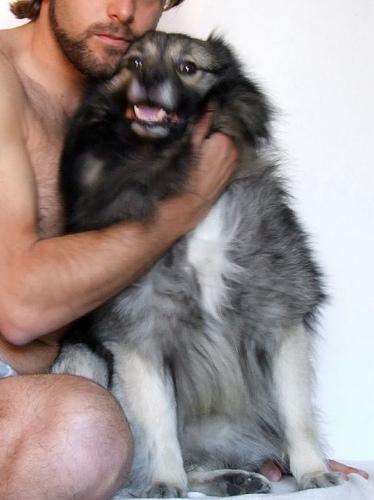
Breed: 223-n000092-keeshond